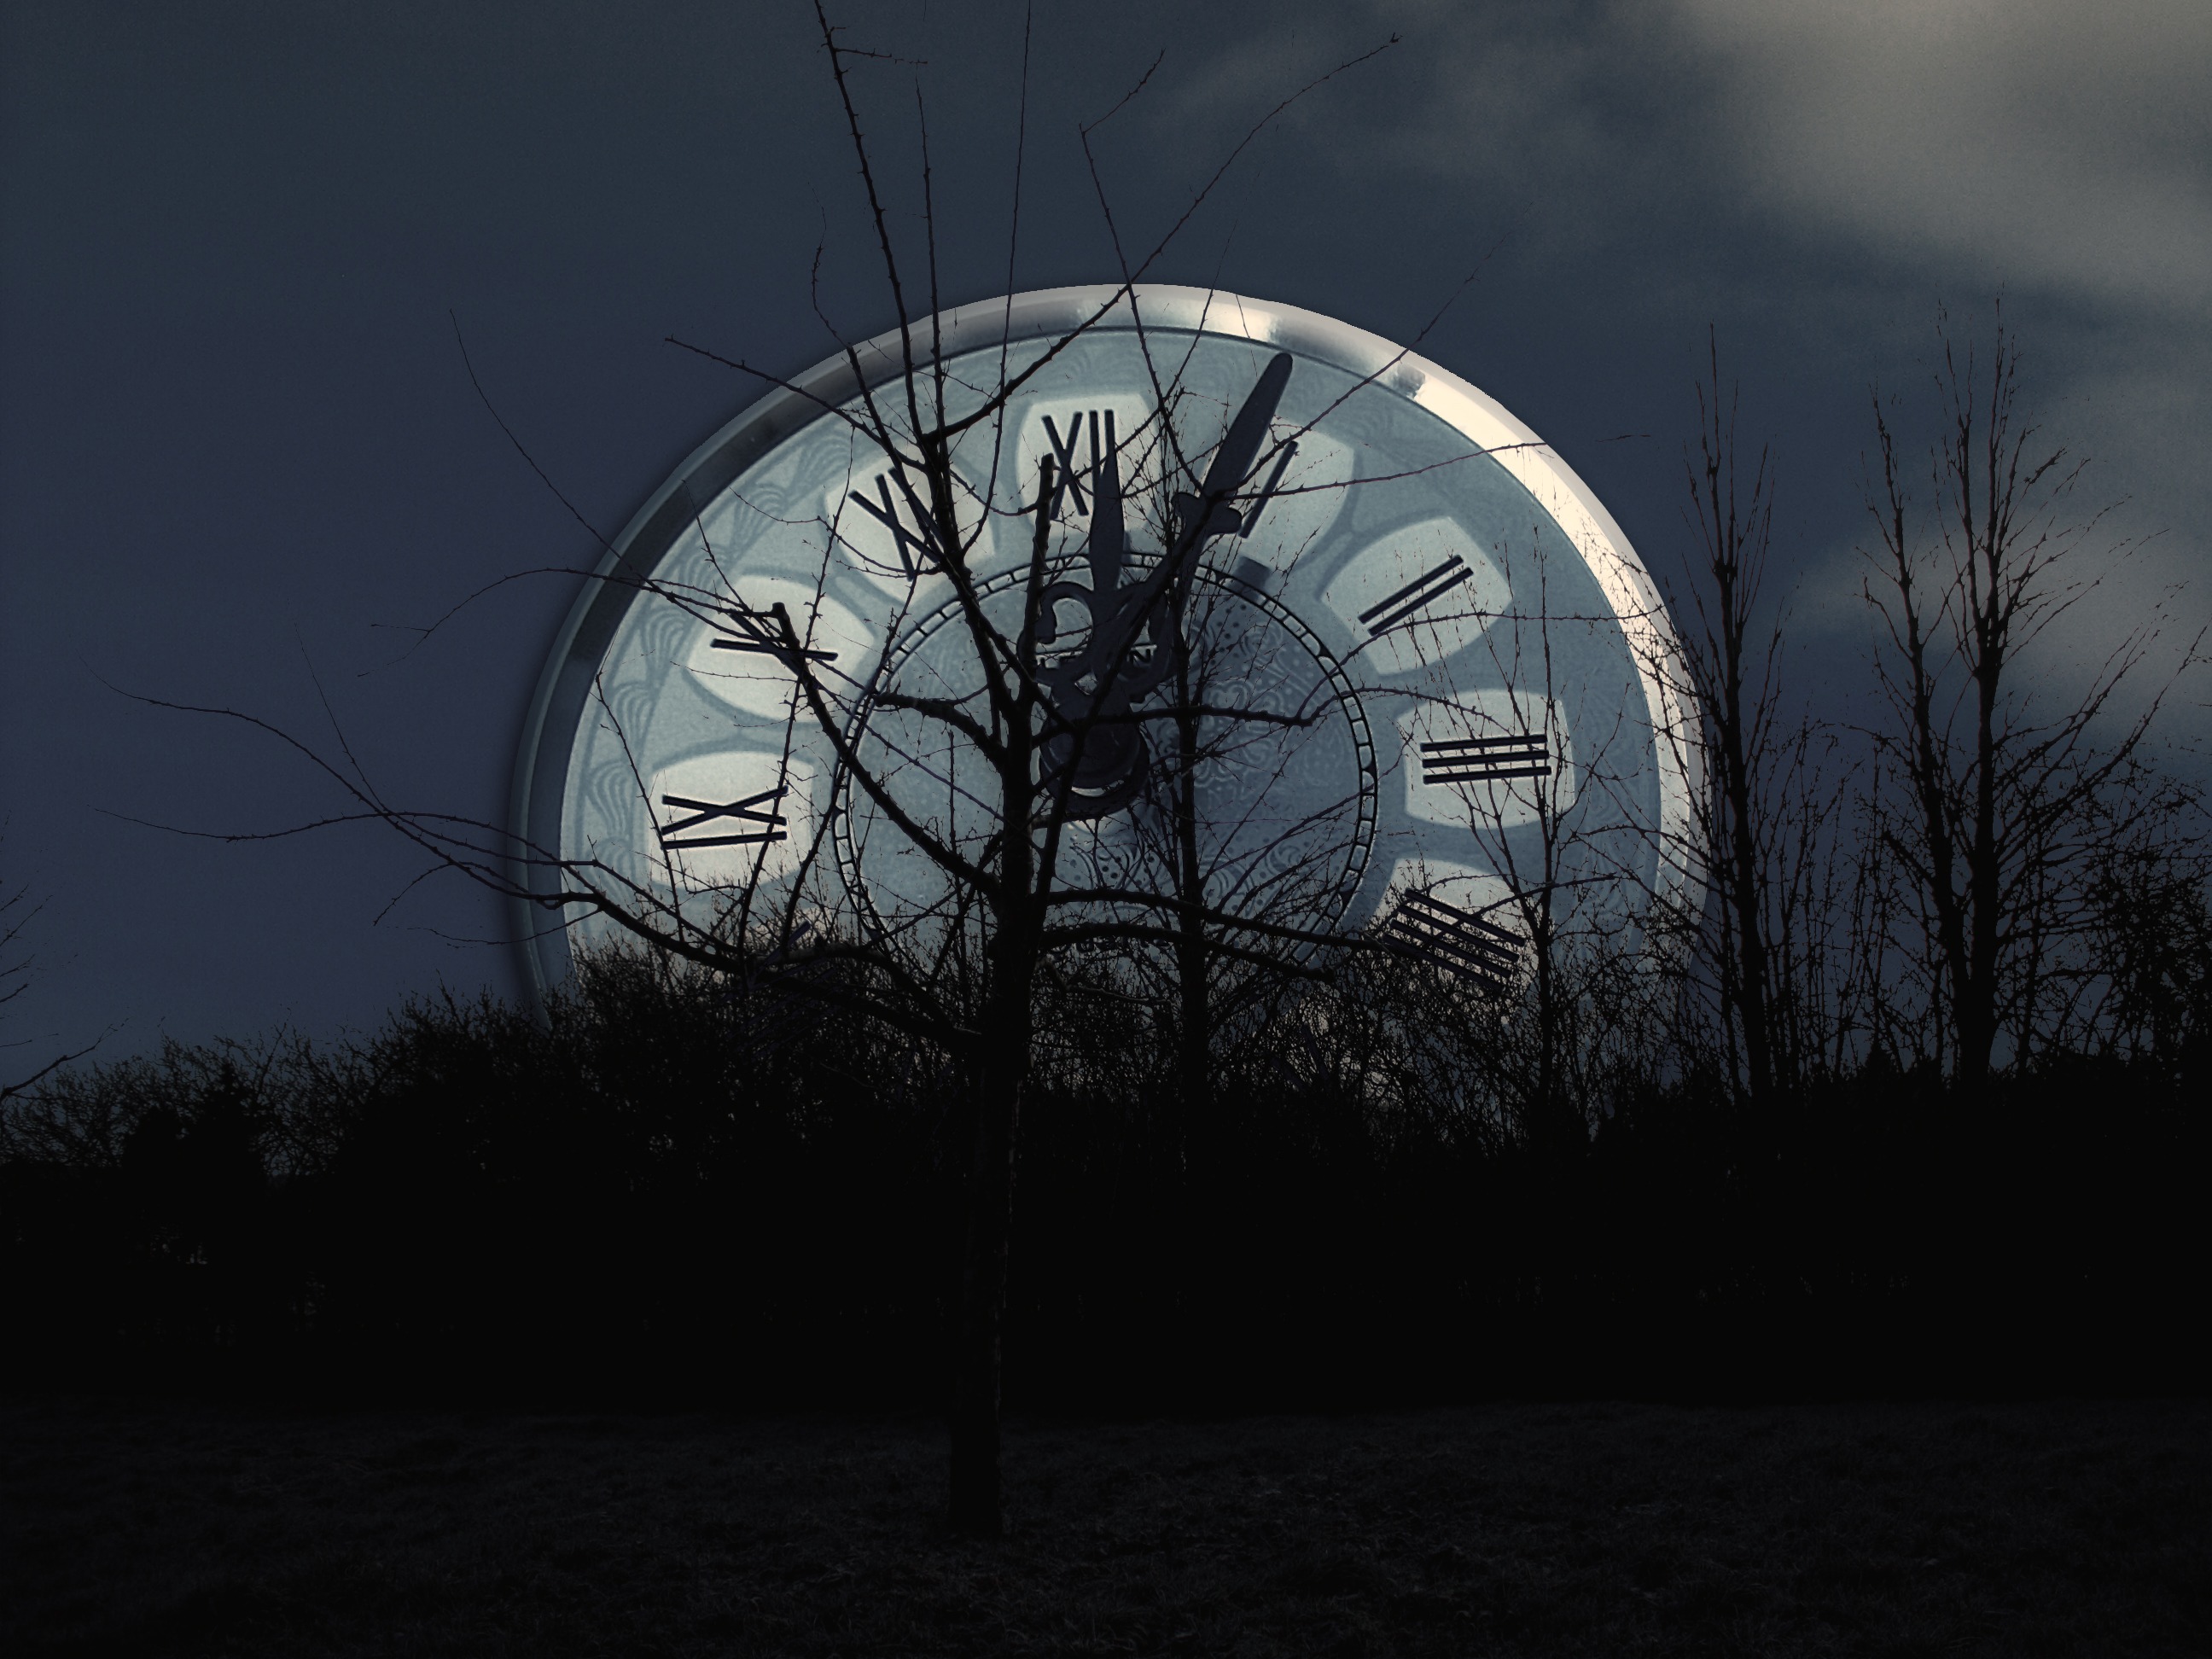
light, cloud, sky, sunset, night, sunlight, morning, clock, time, number, hour, perspective, wind, range, meeting, dusk, evening, reflection, darkness, business, minute, moonlight, clock face, date, present, fear, dream, transience, shops, year, psychology, years, planning, hurry, days, shape, stress, century, past, dreams, moment, target, digits, months, second, rendezvous, hours, forward, pointer, dates, period, minutes, seconds, appointment, watches, pay, time travel, business meeting, time window, amount of time, baiting, atmospheric phenomenon, atmosphere of earth, time pressure, relativity